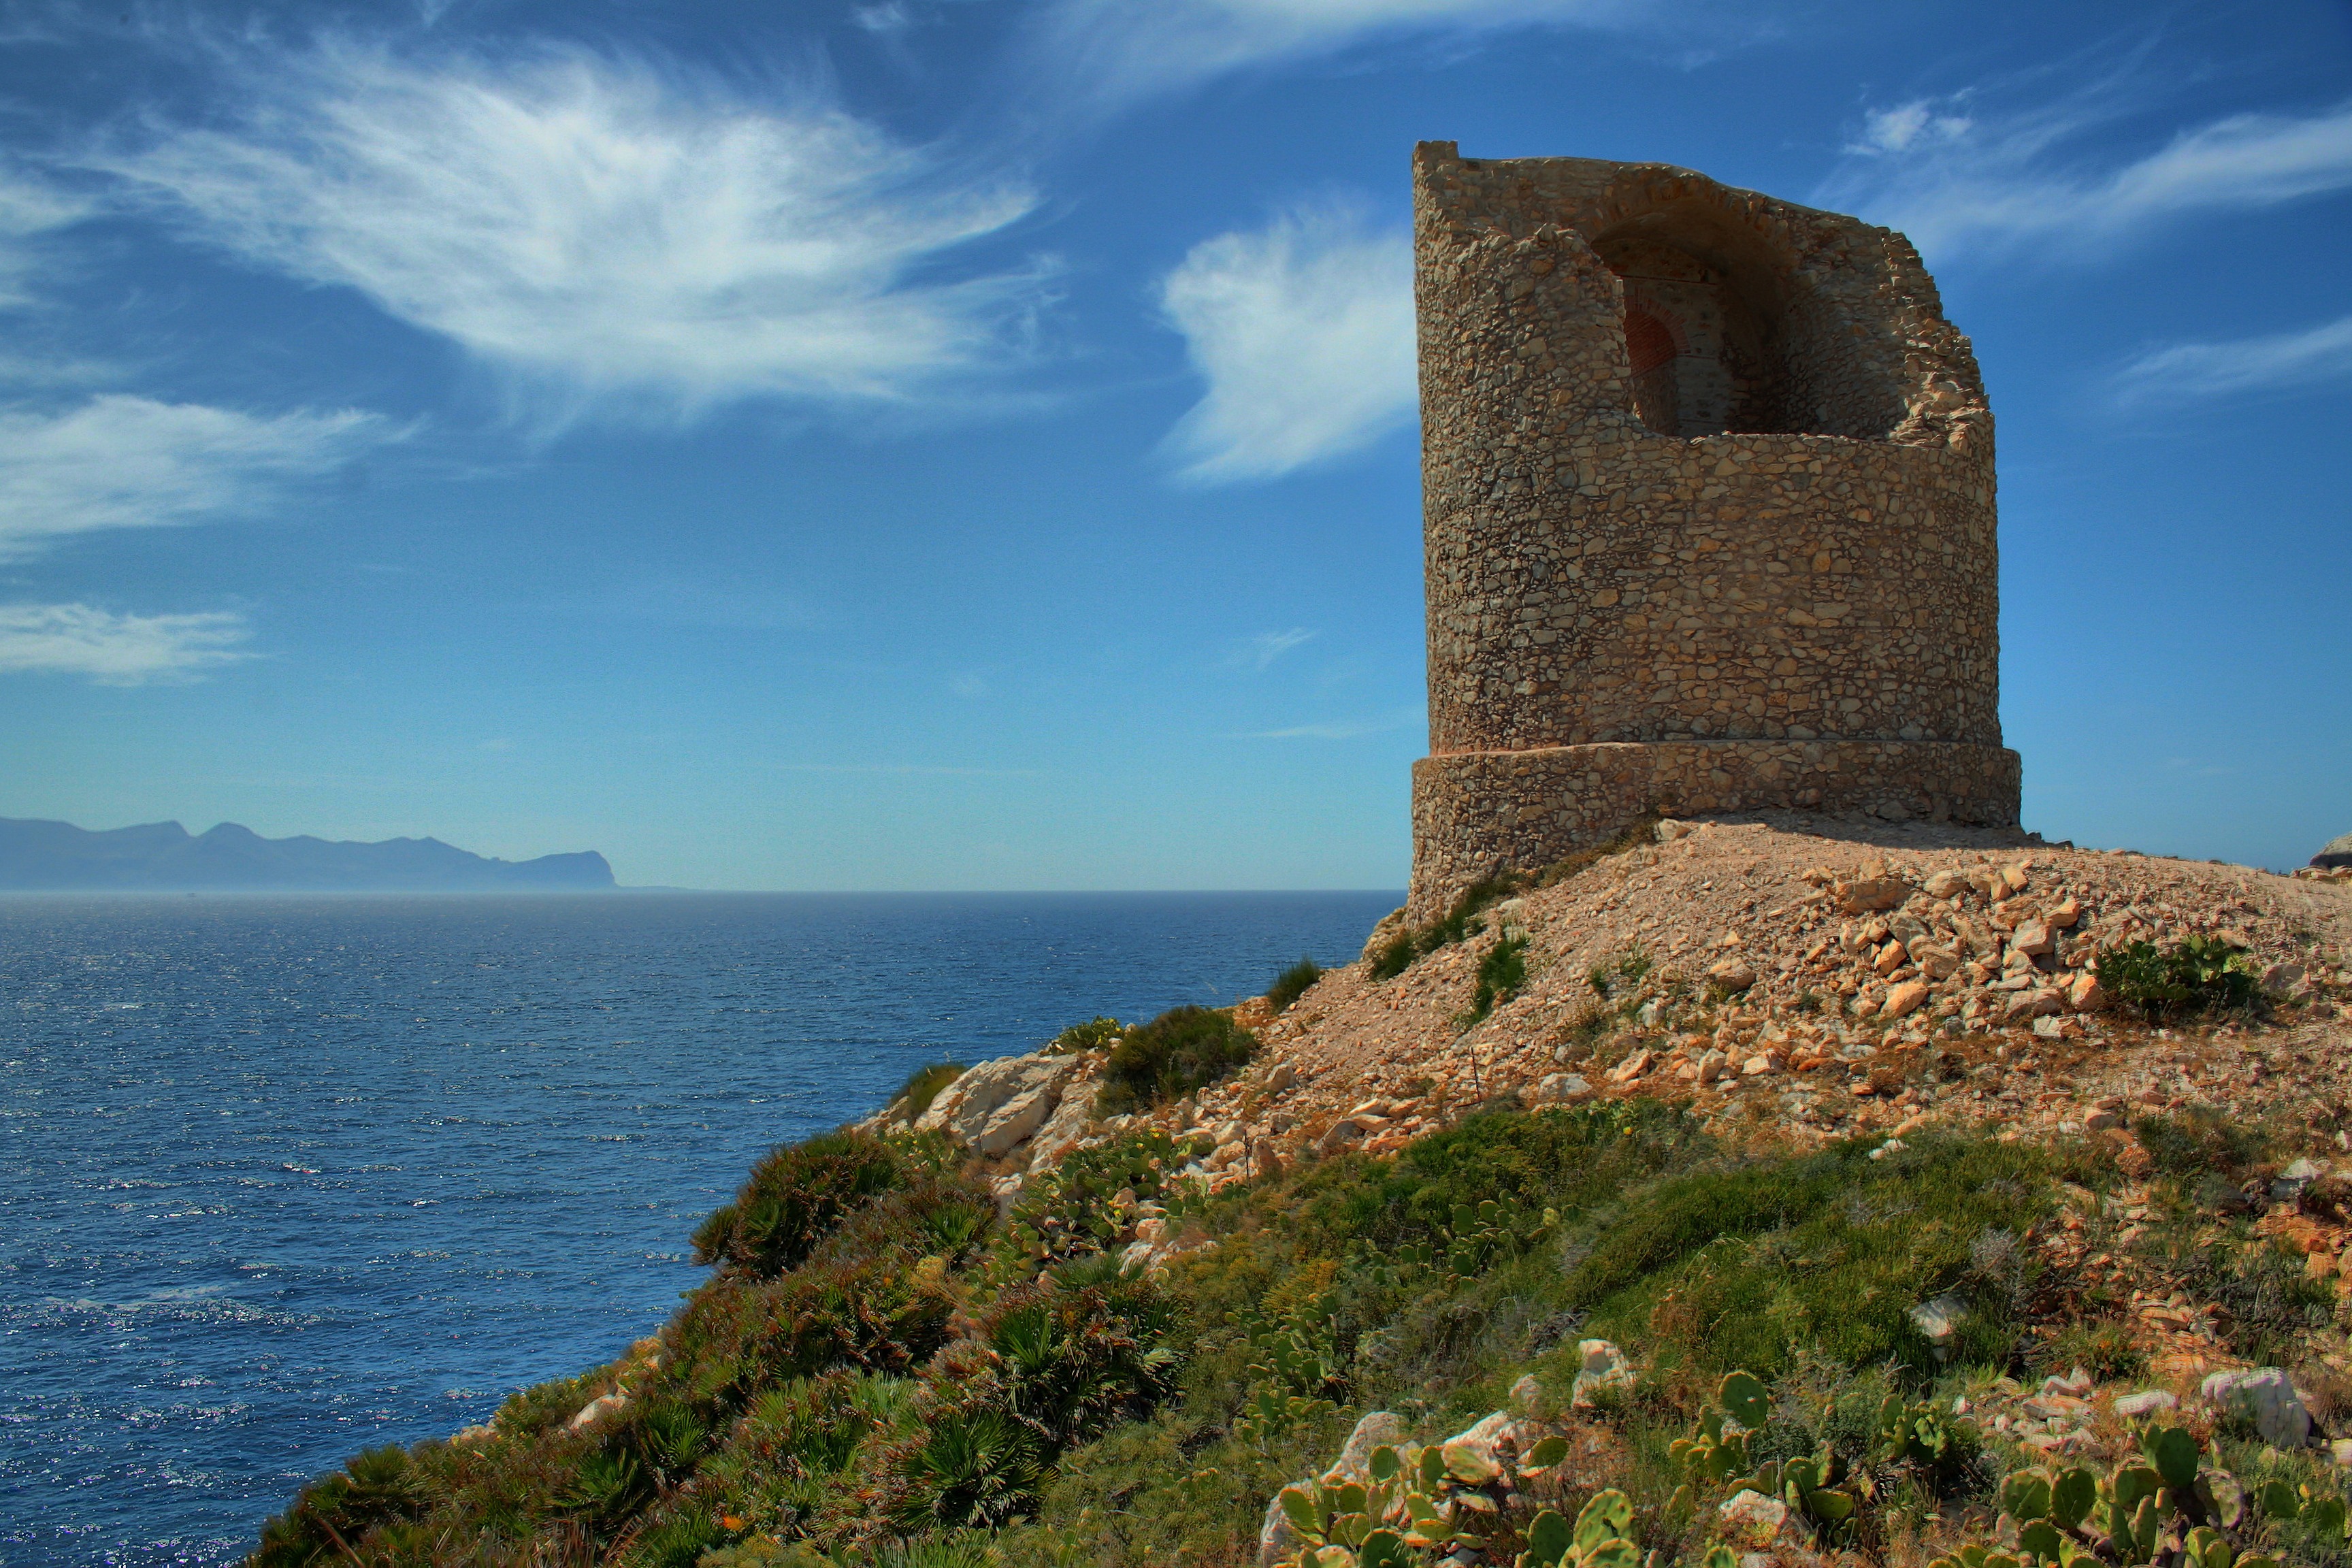
landscape, sea, coast, rock, ocean, vacation, cliff, tower, castle, landmark, fortification, ruin, terrain, achitecture, ruins, cape